David Meece

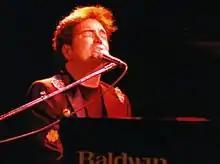
Meece performing in Edmonton, Alberta

David Meece (born May 26, 1952) is an American contemporary Christian musician who enjoyed success in the mid-1980s and into the early 2010s, with more than thirty Top 10 hits, including several No. 1 songs.